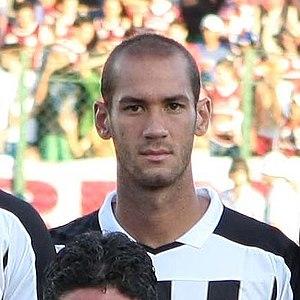
Rodrigo Souto est un footballeur brésilien né le 9 février 1983 évoluant au poste de milieu de terrain, jouant aussi en football de plage.